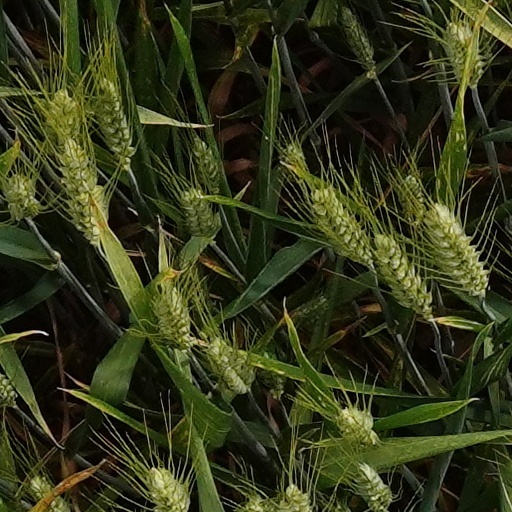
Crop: wheat